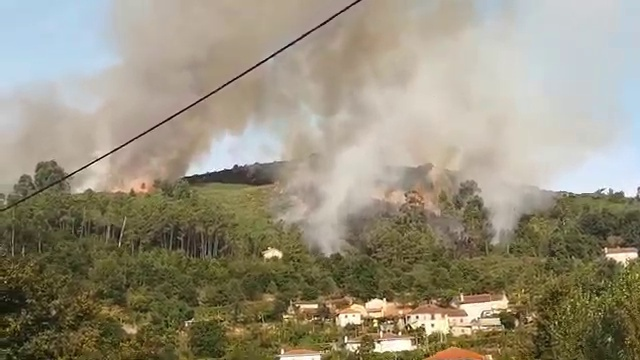
Fire: no
Smoke: yes